Powersat (novel)

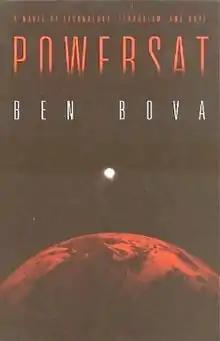

Powersat is a 2005 near future science fiction novel written by Ben Bova as part of the Grand Tour series. Although published after many of the novels in the series, it is set chronologically first within the series.